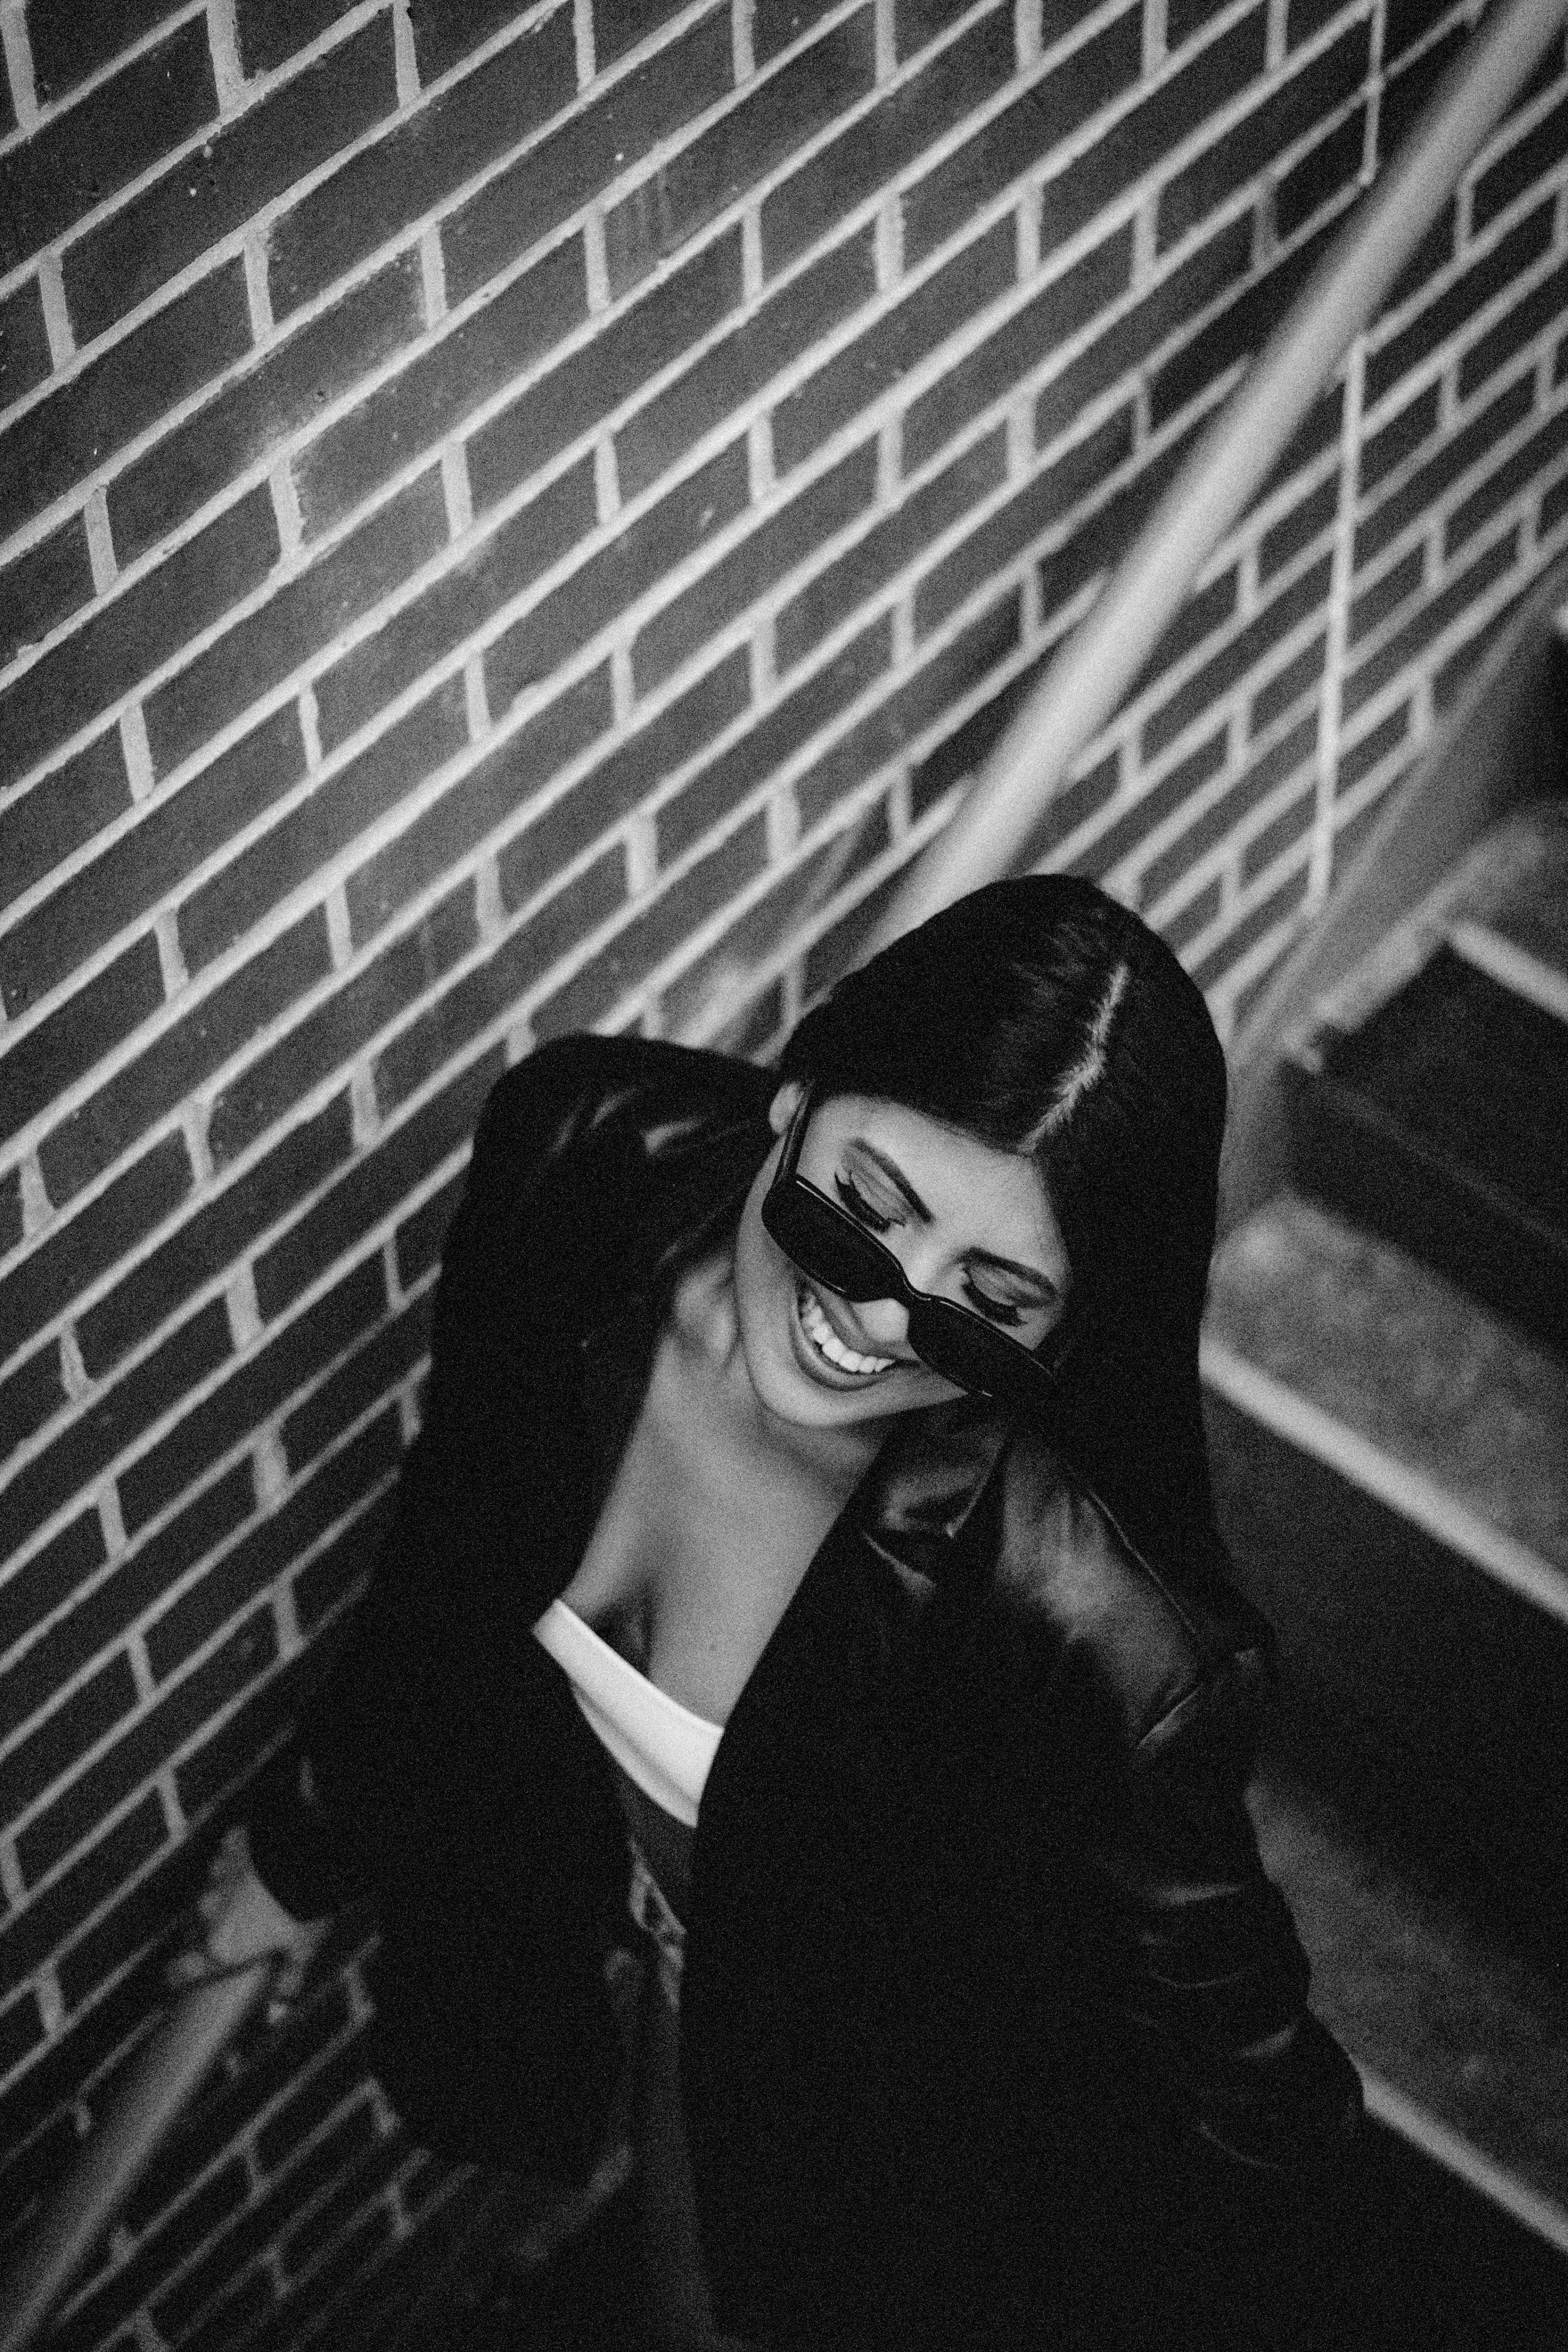
woman, glasses, smile, vision care, sunglasses, goggles, black, flash photography, eyewear, black and white, style, black hair, monochrome, Tints and shades, happy, monochrome photography, beauty, snapshot, darkness, fun, street fashion, personal protective equipment, sitting, shadow, laugh, portrait photography, street, stairs, brick, pattern, photo shoot, brickwork, portrait, night